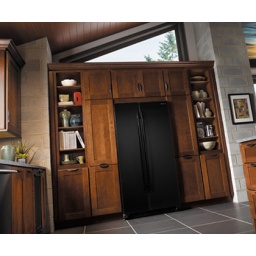
The kitchen cabinetry was created with the Milan door style in Cherry finished in Chestnut.